Veselí nad Moravou

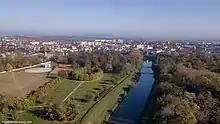
Castle park and the Morava river

Veselí nad Moravou is located about northeast of Hodonín. The western part of the municipal territory lies in the Lower Morava Valley and the eastern part lies in the Vizovice Highlands. The highest point is the hill Radošov with an elevation of . The town lies on the Morava River. Part of the Baťa Canal runs along the river.